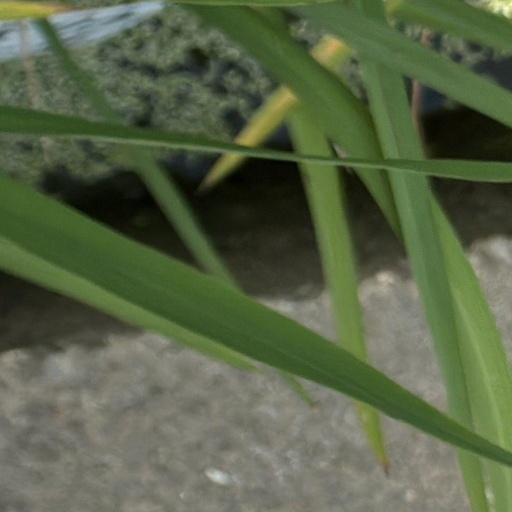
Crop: rice